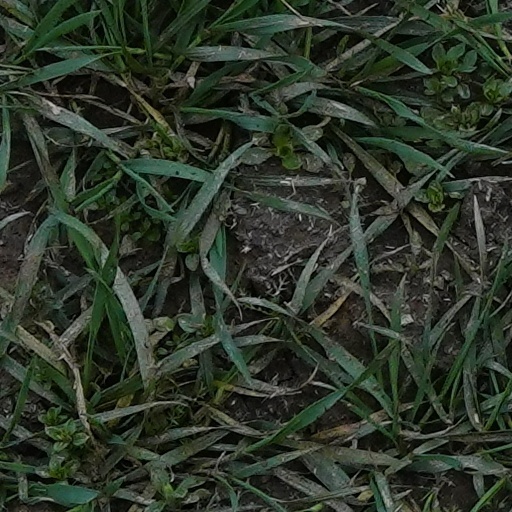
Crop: wheat